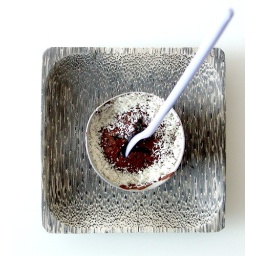
Chocolate cake - soufle in mini aluminium cup